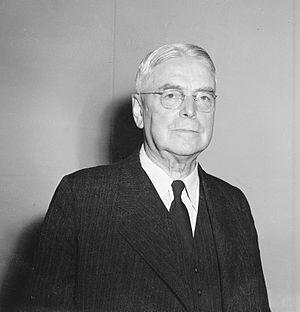
Walter Nash, né le 12 février 1882 à Kidderminster en Angleterre et mort le 4 juin 1968 à Lower Hutt en Nouvelle-Zélande, est un homme d'État néo-zélandais. Membre du Parti travailliste, il est ministre des Finances dans le premier gouvernement travailliste du pays, du 6 décembre 1935 au 13 décembre 1949 sous Michael Savage, puis premier ministre du 12 décembre 1957 au 12 décembre 1960.